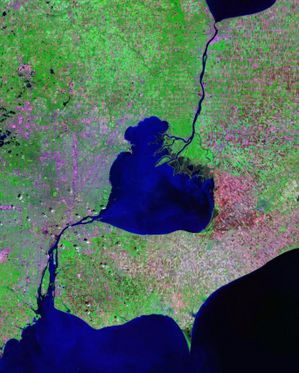
St. Clair River
Sattelitfoto med Lake Saint Clair (i midten), og St. Clair River der løber fra   Lake Huron (mod nord) og Detroit River der danner forbindelse til Lake Erie mod syd
Saint Clair River er en flod i USA og Canada, som fører vandet fra Lake Huron og til Lake St. Clair. Floden er 64 km lang, og danner grænsen mellem provinsen Ontario i Canada og staten Michigan i USA.